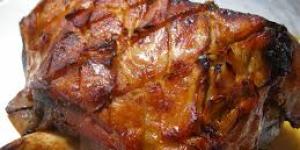
jamon fresco asado